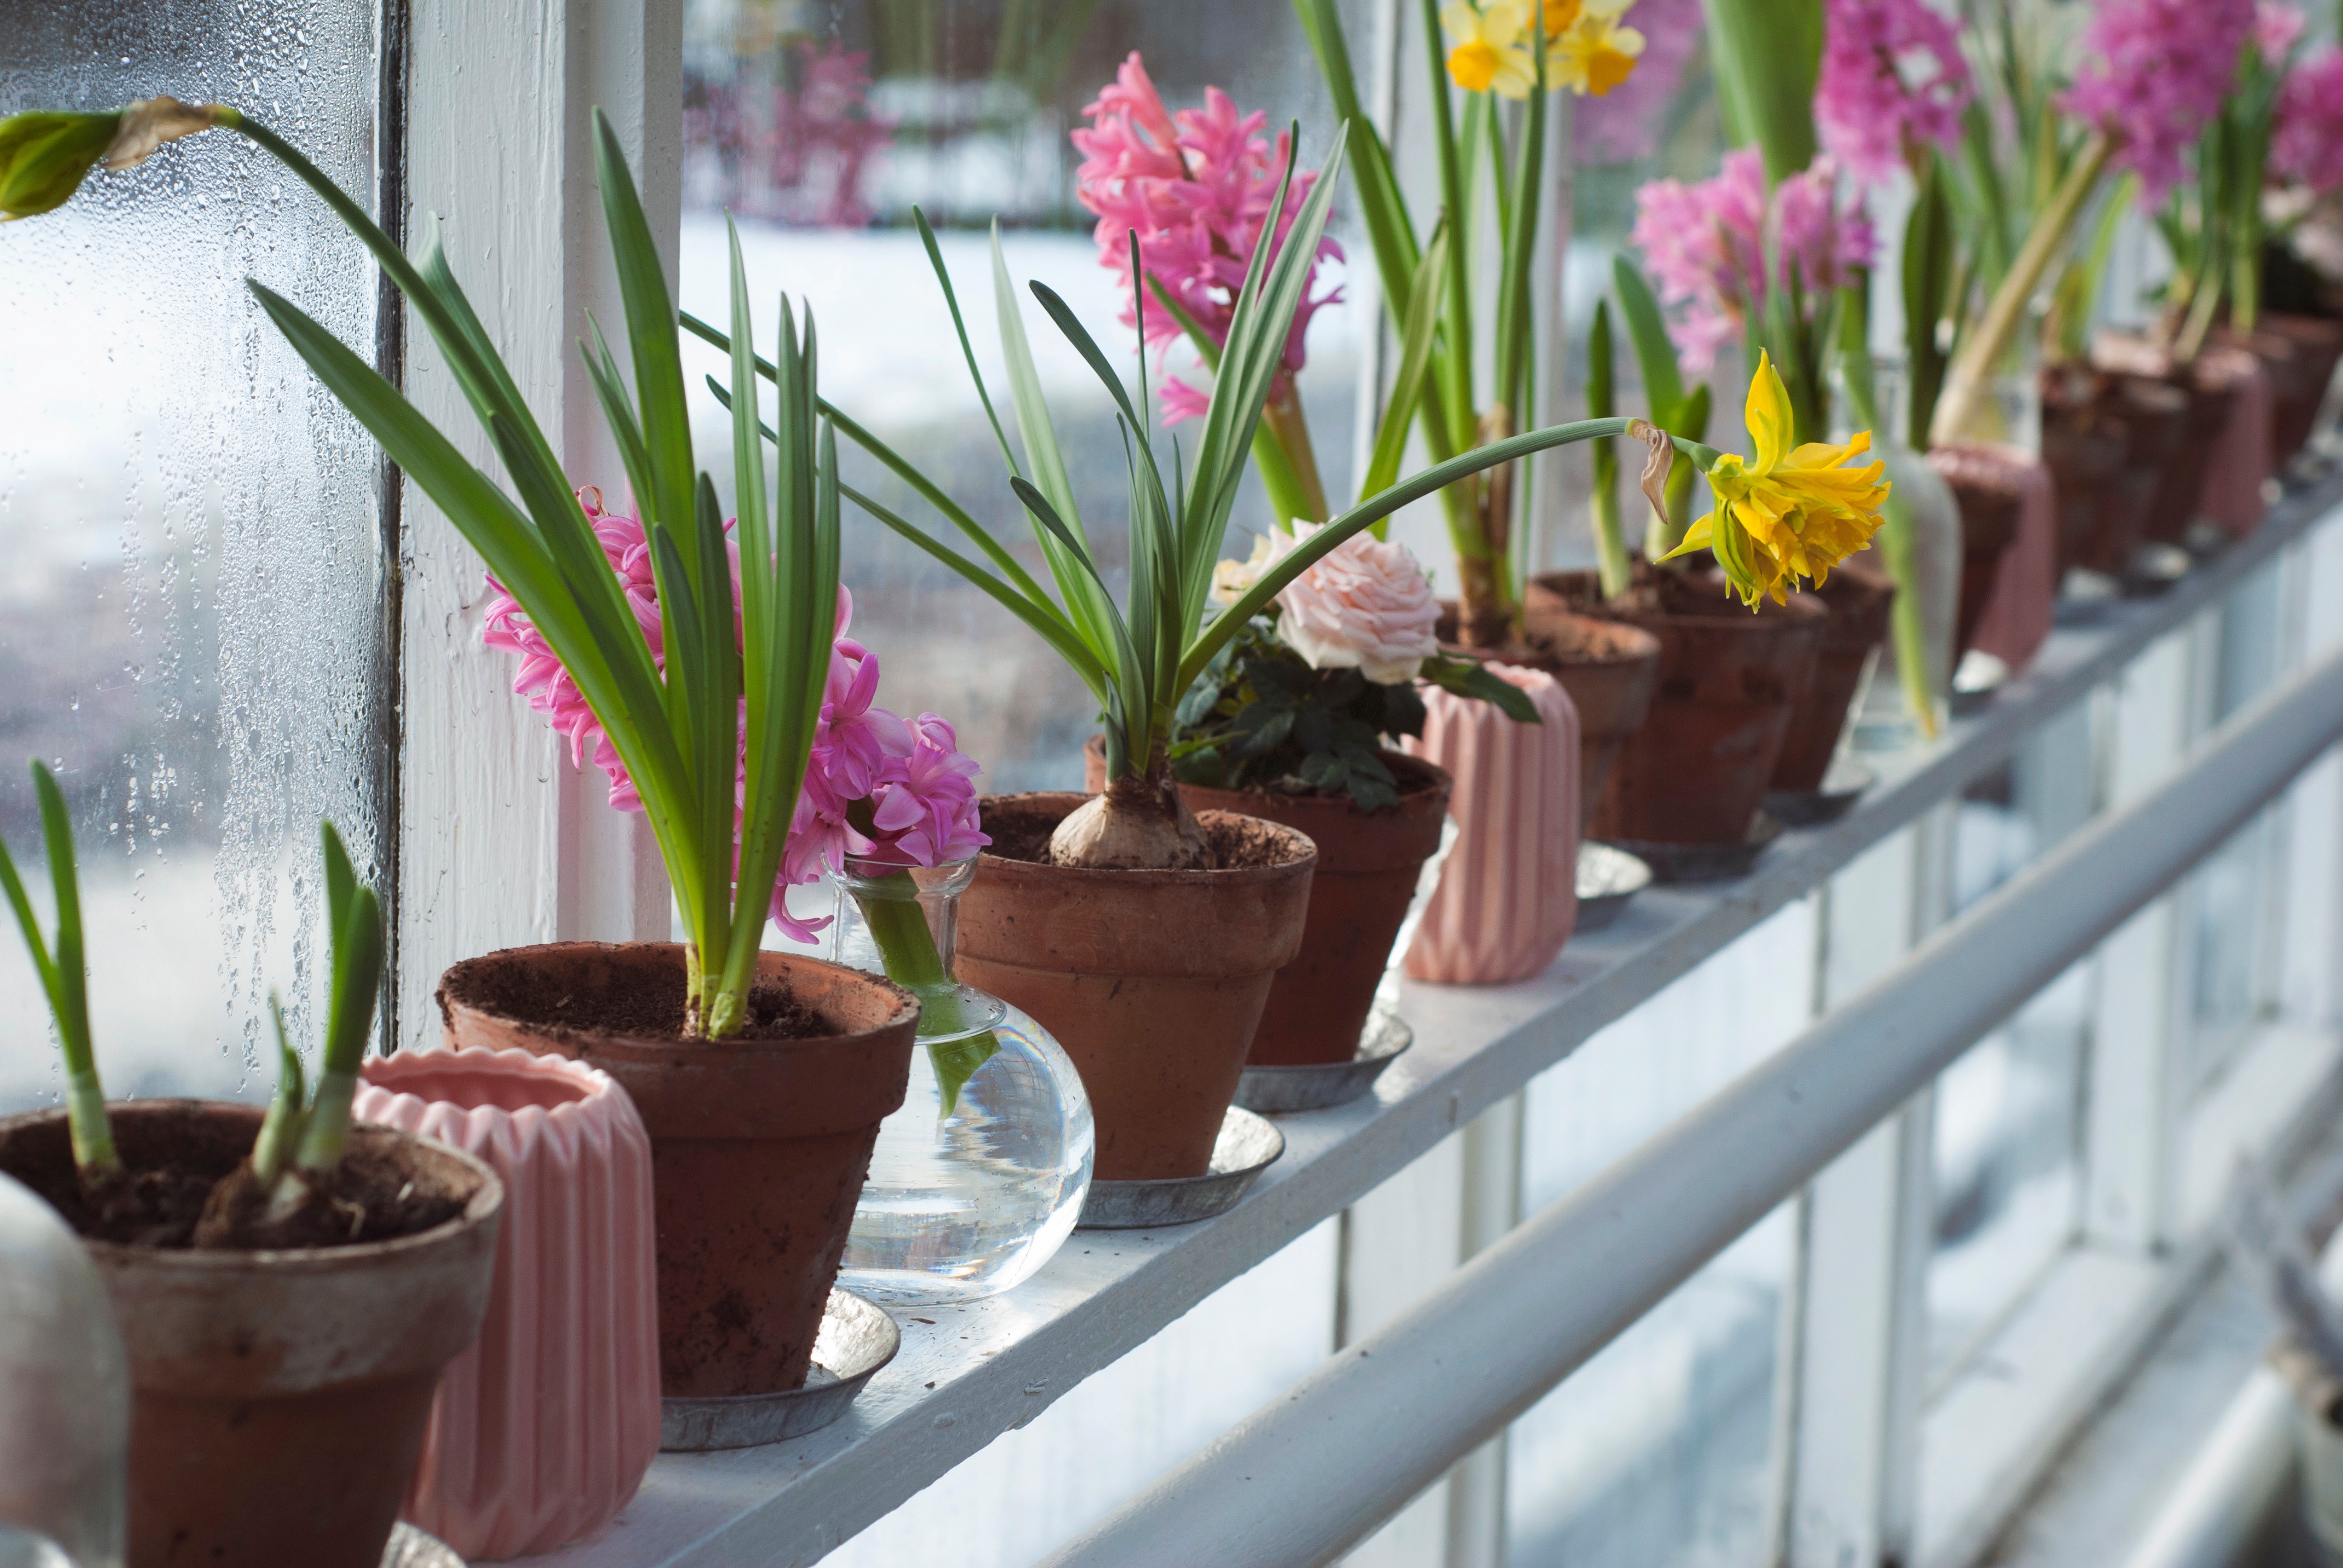
plant, flower, window, pot, ceramic, flora, floristry, flowering plant, floral design, land plant, flower arranging